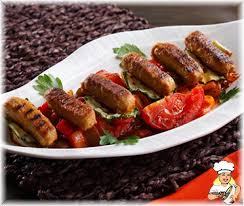
Yemek: izmir_kofte